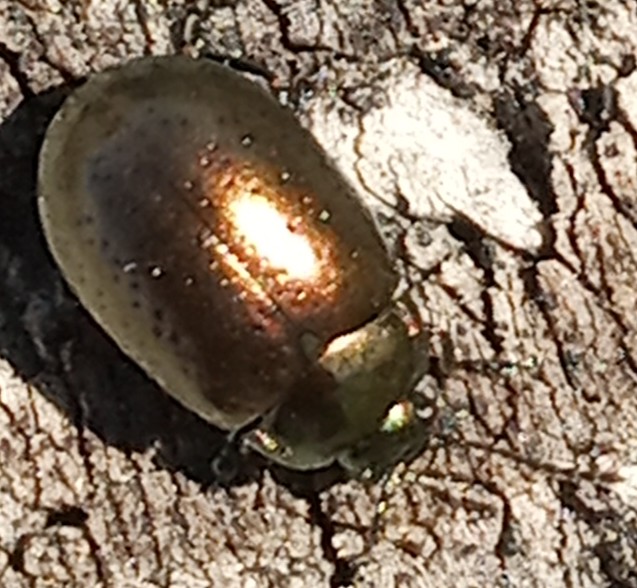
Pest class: non_pest_herbivores